Ashburnham Place

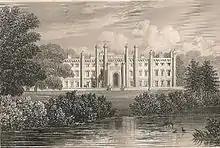
A drawing by John Preston Neale of Ashburnham Place in 1828 showing the lake in front

The park, covering some and including three large lakes around the house, was laid out by the landscape architect Capability Brown in the mid-18th century. Brown's orangery, c. 1767, houses the oldest camellia in England. Brick external additions were made to the house in Gothic Revival style in 1813–17, by a third John Ashburnham, the second earl of Ashburnham, to designs by George Dance the Younger. Robert Adam designed entrance lodges for the second Earl in 1785. George Ashburnham, 3rd Earl of Ashburnham, commissioned architectural drawings from John Soane, but it is not known if the suggested additions, including a porte-cochere, were built. The house was refaced in stone in the early 19th century, and then, when fashions changed, a second, red brick outer skin was added in 1853.